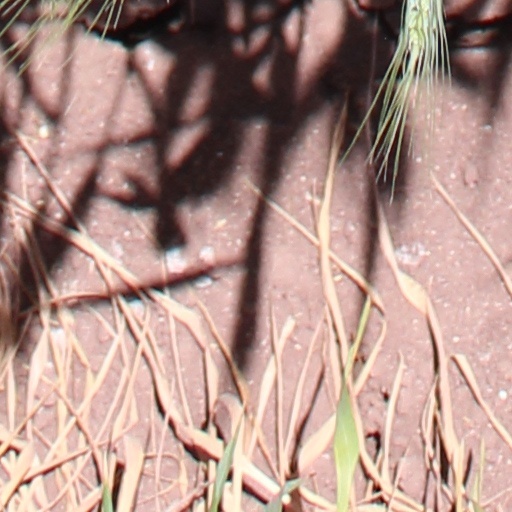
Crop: wheat